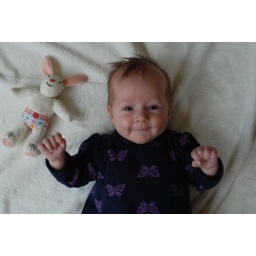
first road trip to Salmon Arm, 8 weeks oldtaken near large picture window in afternoon light